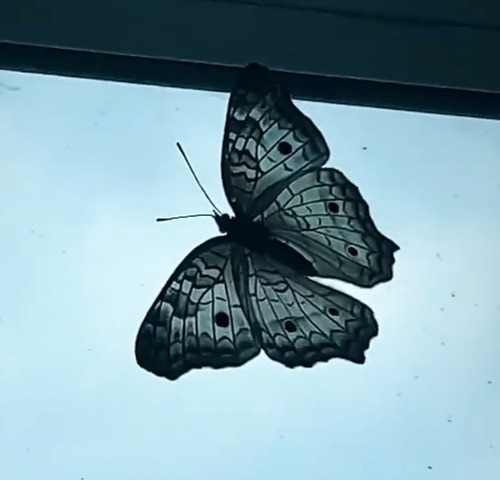
Scientific name: Anartia jatrophae
Common name: White peacock
Family: Nymphalidae
Order: Lepidoptera
Pollinator type: Primary pollinator
Habitat: Gardens, parks, and open areas
Geographic range: Southern United States to Argentina
Conservation status: Least Concern